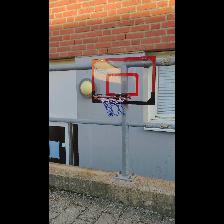
Label: NonHuman